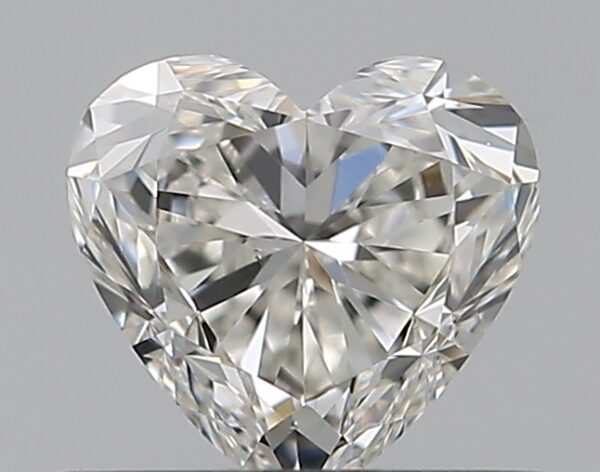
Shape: heart
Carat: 0.52
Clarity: VS2
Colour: I
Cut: GD
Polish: EX
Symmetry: VG
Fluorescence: N
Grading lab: GIA
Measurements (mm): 4.87 x 5.13 x 3.24